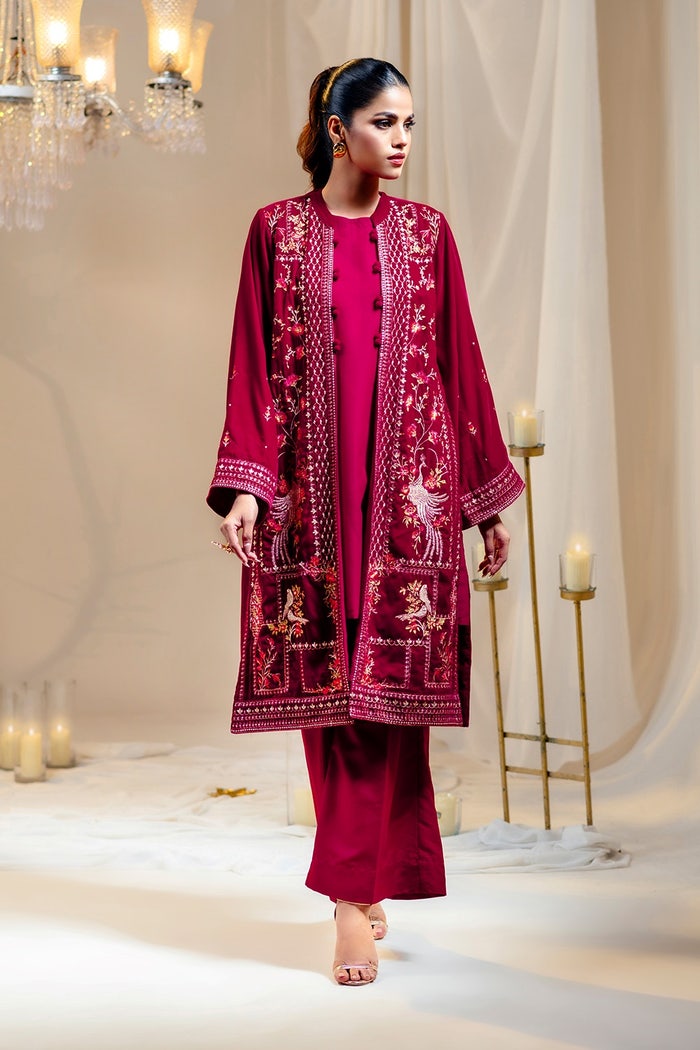
burgundy embroidered jacket